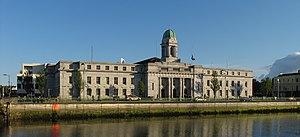
L'hôtel de ville de Cork, en Irlande. Image panoramique obtenue en assemblant deux clichés.